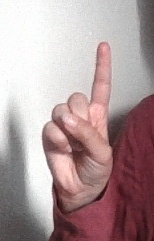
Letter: bb